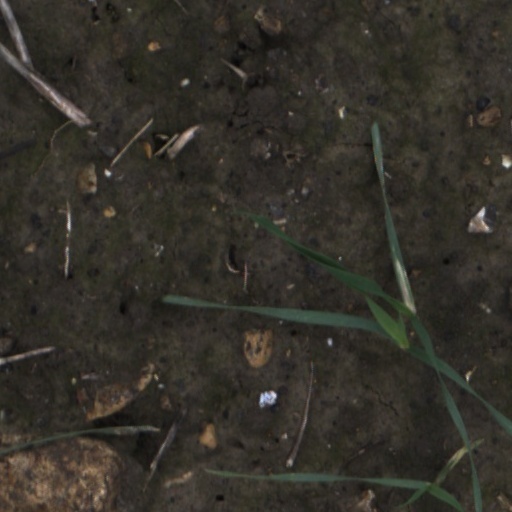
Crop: wheat